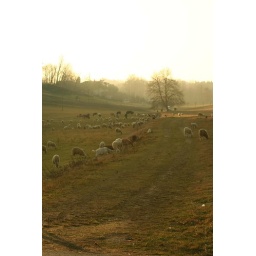
A field in front of my house